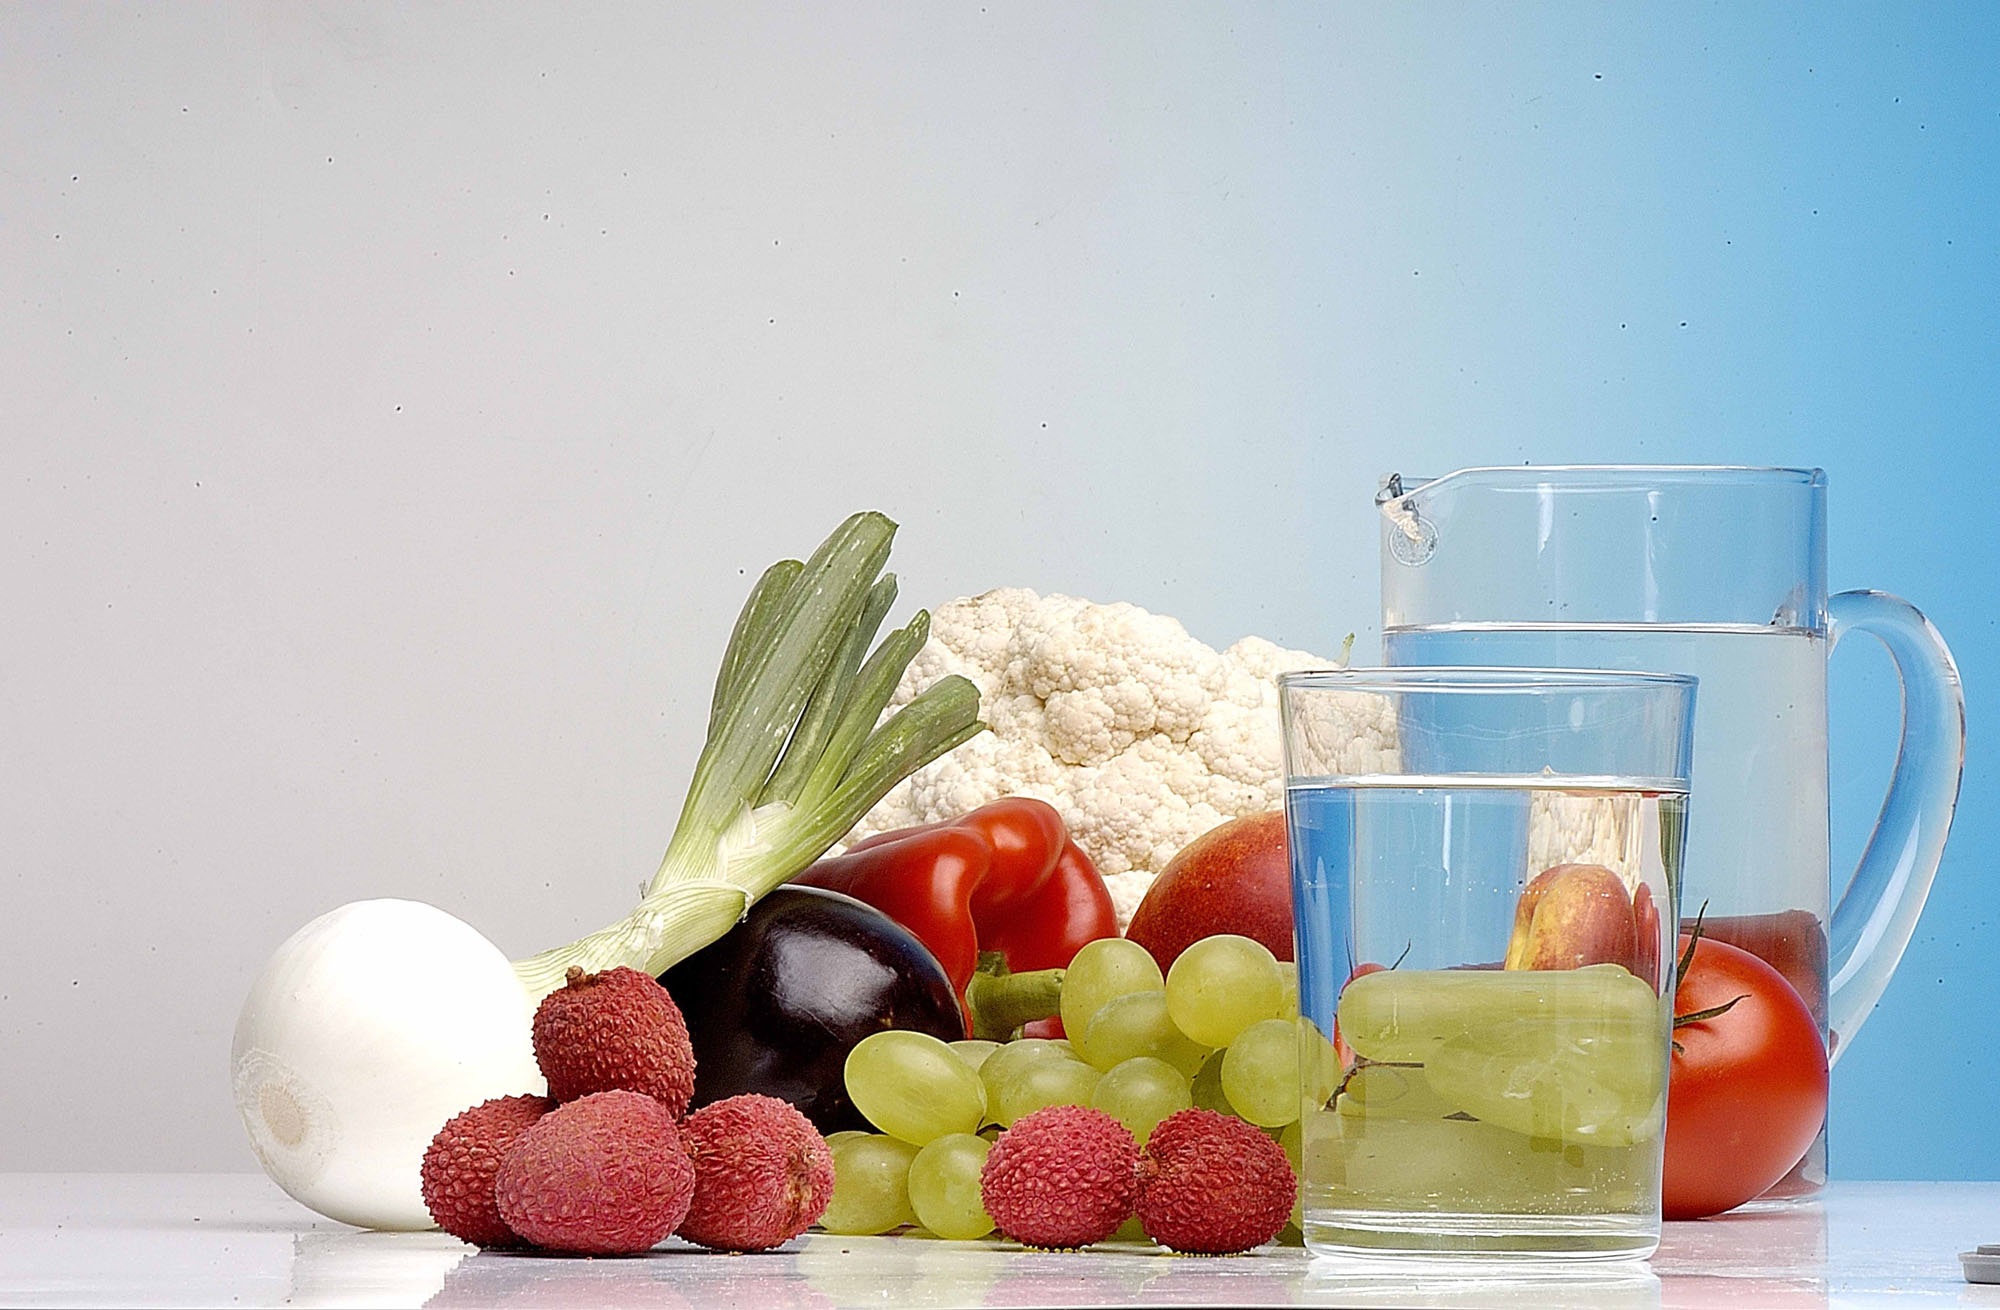
water, fruit, glass, summer, meal, food, produce, breakfast, still life, painting, nutrition, bless you